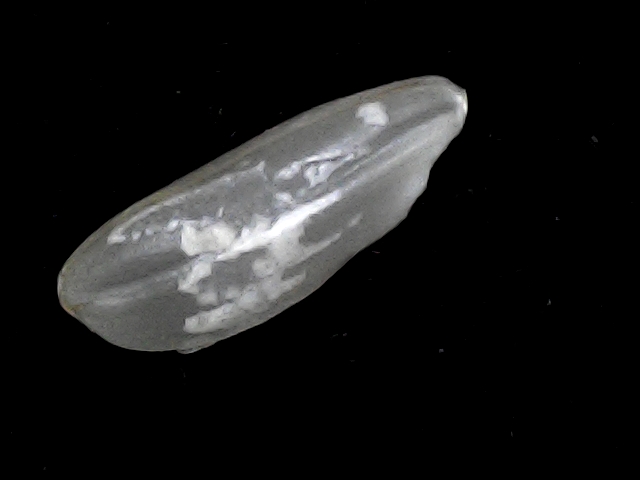
Rice variety: BD51